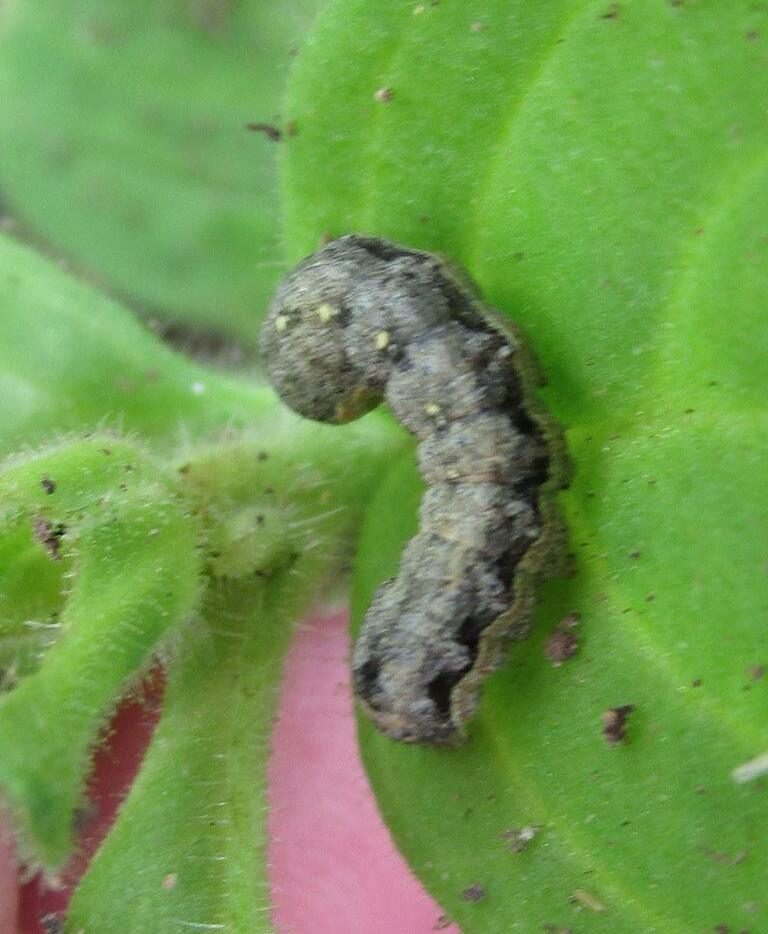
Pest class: cutworms